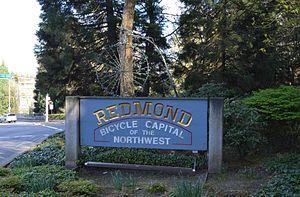
Redmond est une ville américaine du comté de King, dans l'État de Washington. La ville est située dans la banlieue de Seattle.